Portus B. Weare

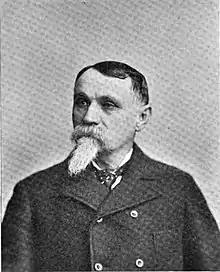
Captain John J. Healy

Historical sources give us a partial list of the captains of "Portus B. Weare." The title "captain" is somewhat ambiguous in that it was applied to both the master in charge of the vessel and the pilot, who focused only on the tricky navigation of the river.